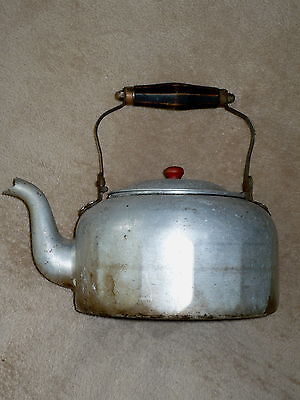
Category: kettle